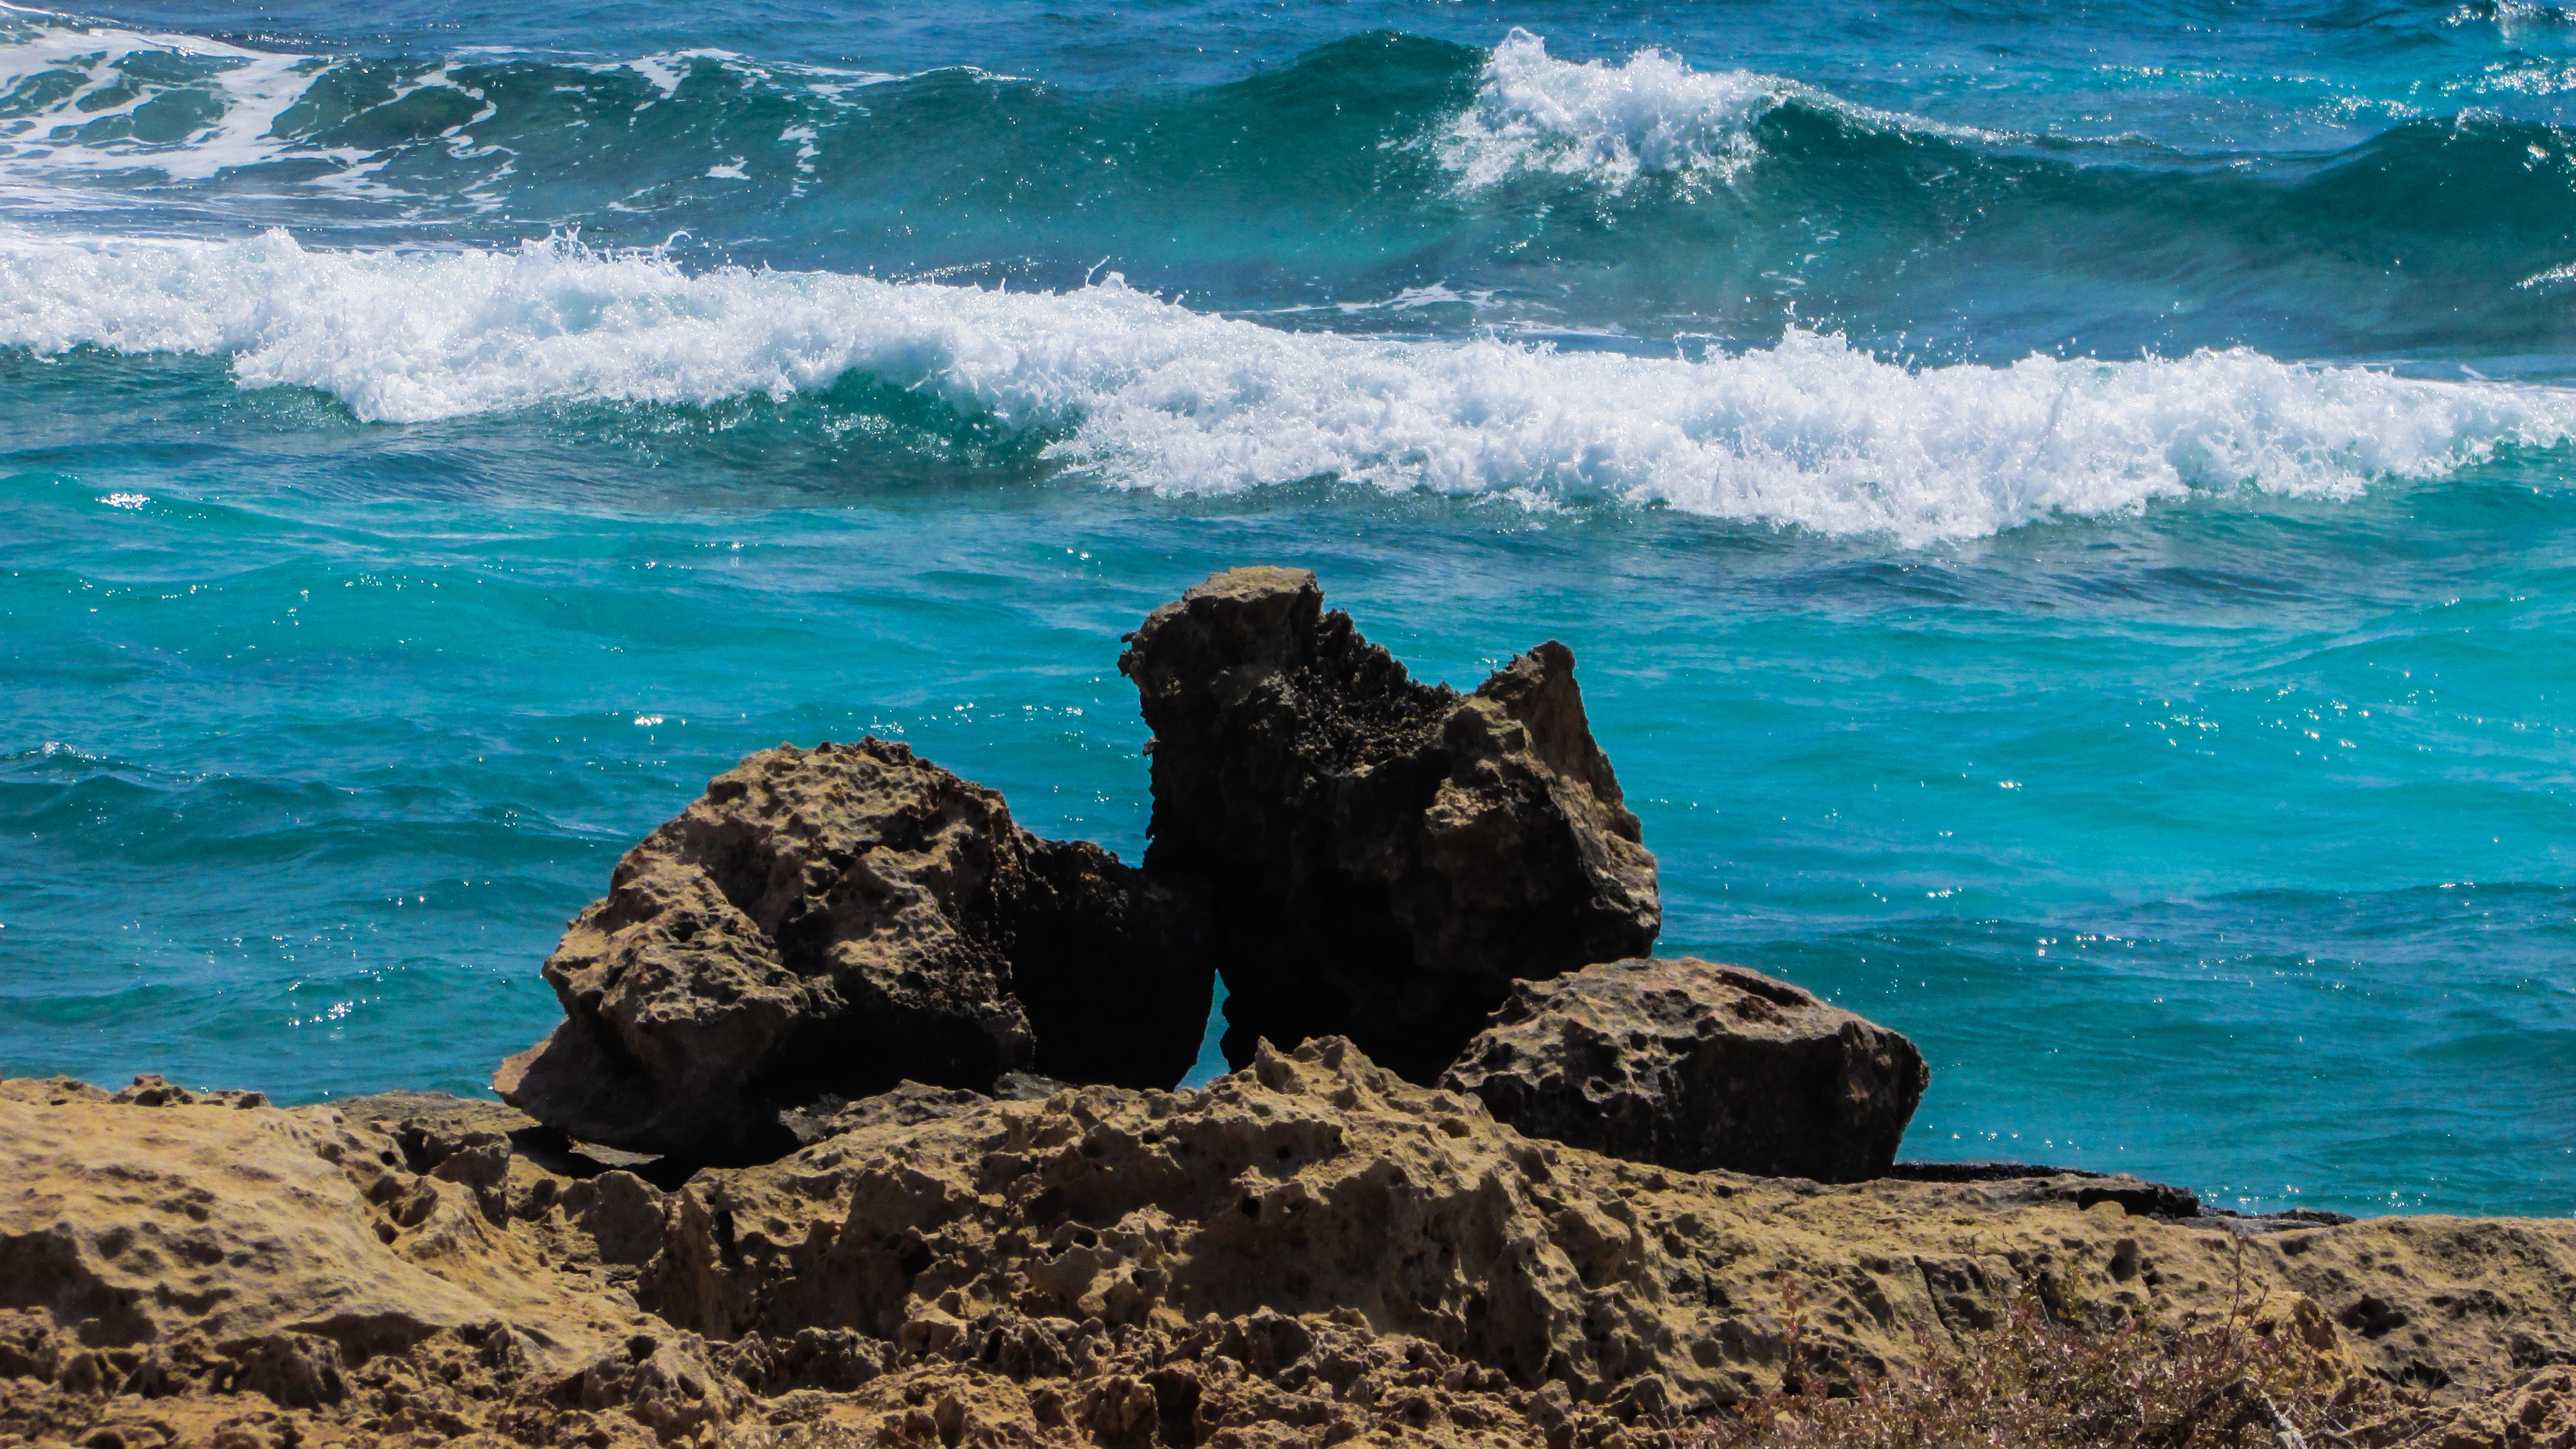
beach, sea, coast, nature, rock, ocean, horizon, shore, wave, cliff, scenic, bay, rock formation, terrain, material, body of water, turquoise, cyprus, cape, islet, wind wave